Elise Båtnes

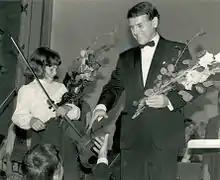
Elise Båtnes at age 12, with her teacher Kåre Opdal

Elise Båtnes (born 1971) is a Norwegian violinist. Since 2006, she has been leader of the Oslo Philharmonic orchestra.